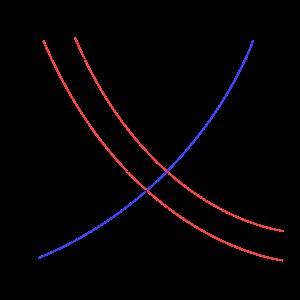
L'achat préemptif ou achat préventif est une tactique de guerre économique où l'un des belligérants achète des produits, matières premières auprès de pays neutres non pas pour ses besoins domestiques, mais dans le but d'en priver ses ennemis. La tactique a été initiée par les Français durant la Première Guerre mondiale.
En microéconomie, l'offre et la demande est un modèle économique de détermination des prix dans un marché. Ce modèle stipule que, toutes choses étant égales par ailleurs, dans un marché concurrentiel, le prix unitaire d'un bien ou d'un autre élément négocié comme de la main-d'œuvre ou des actifs financiers, varie jusqu'au moment où la quantité demandée sera égale à la quantité fournie, résultant à un équilibre économique entre prix et quantité négociée.